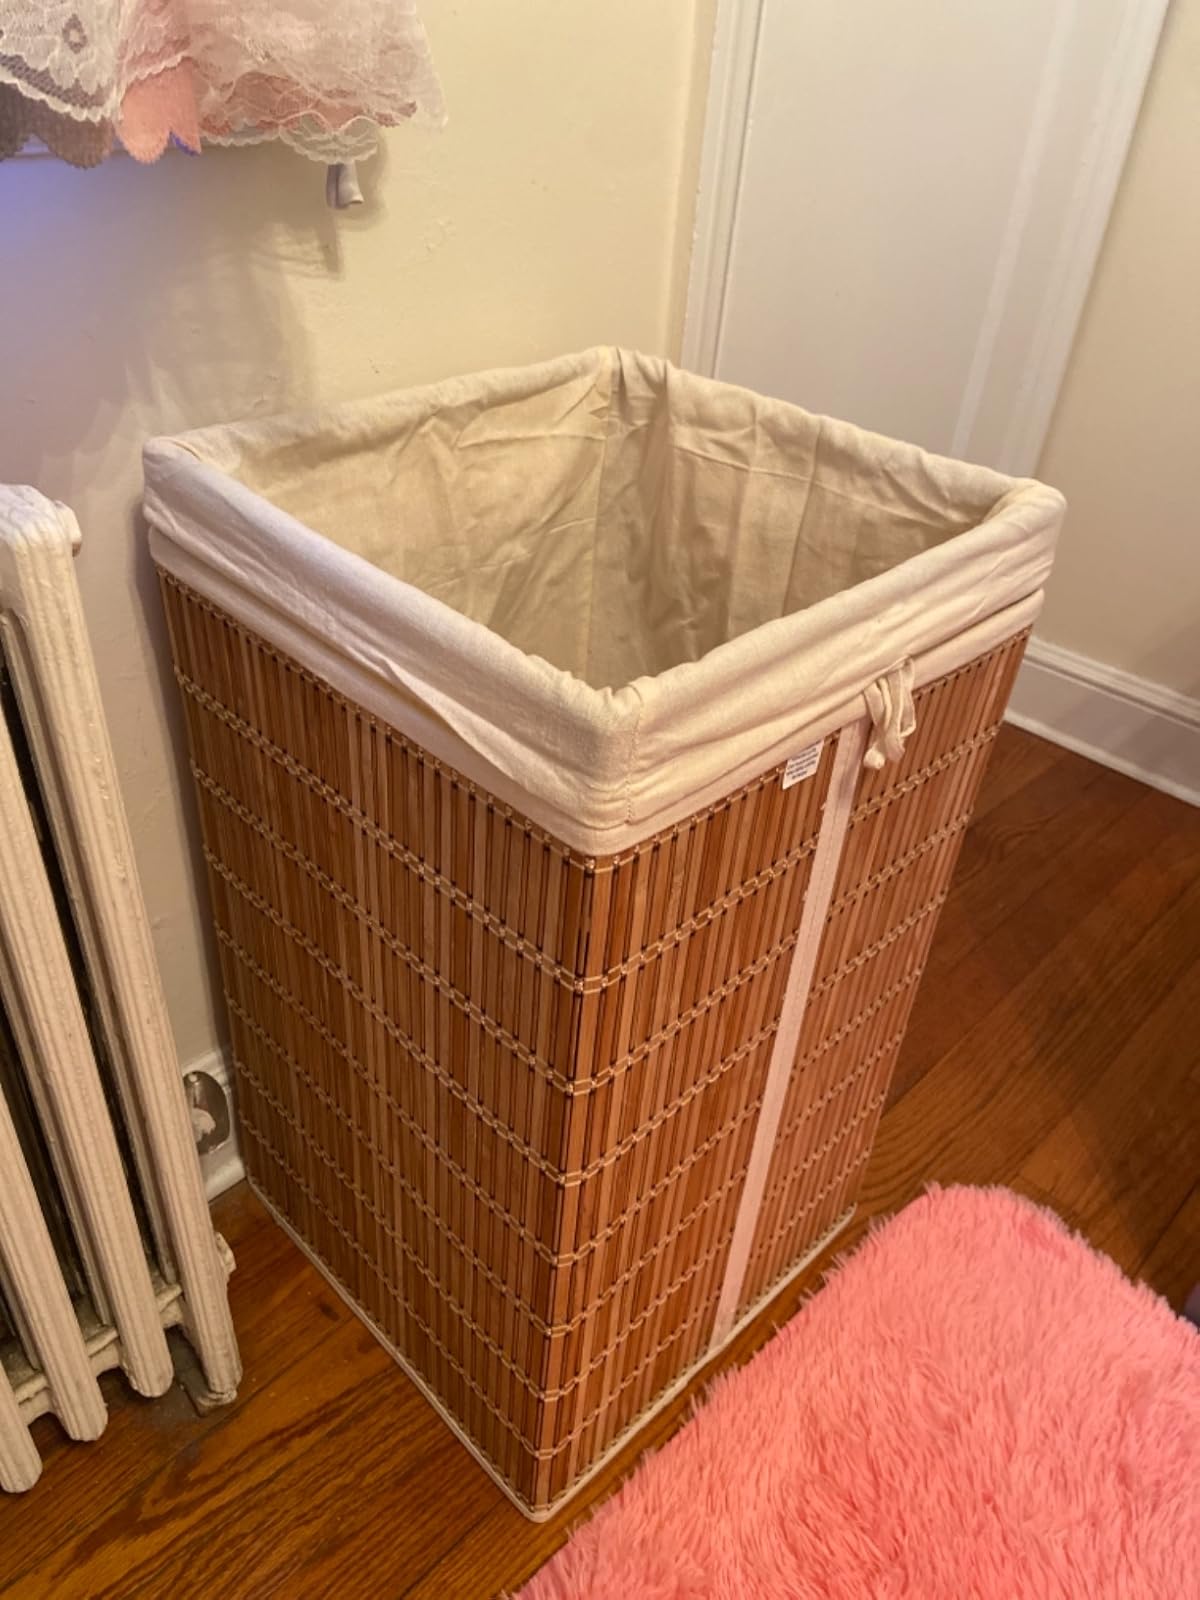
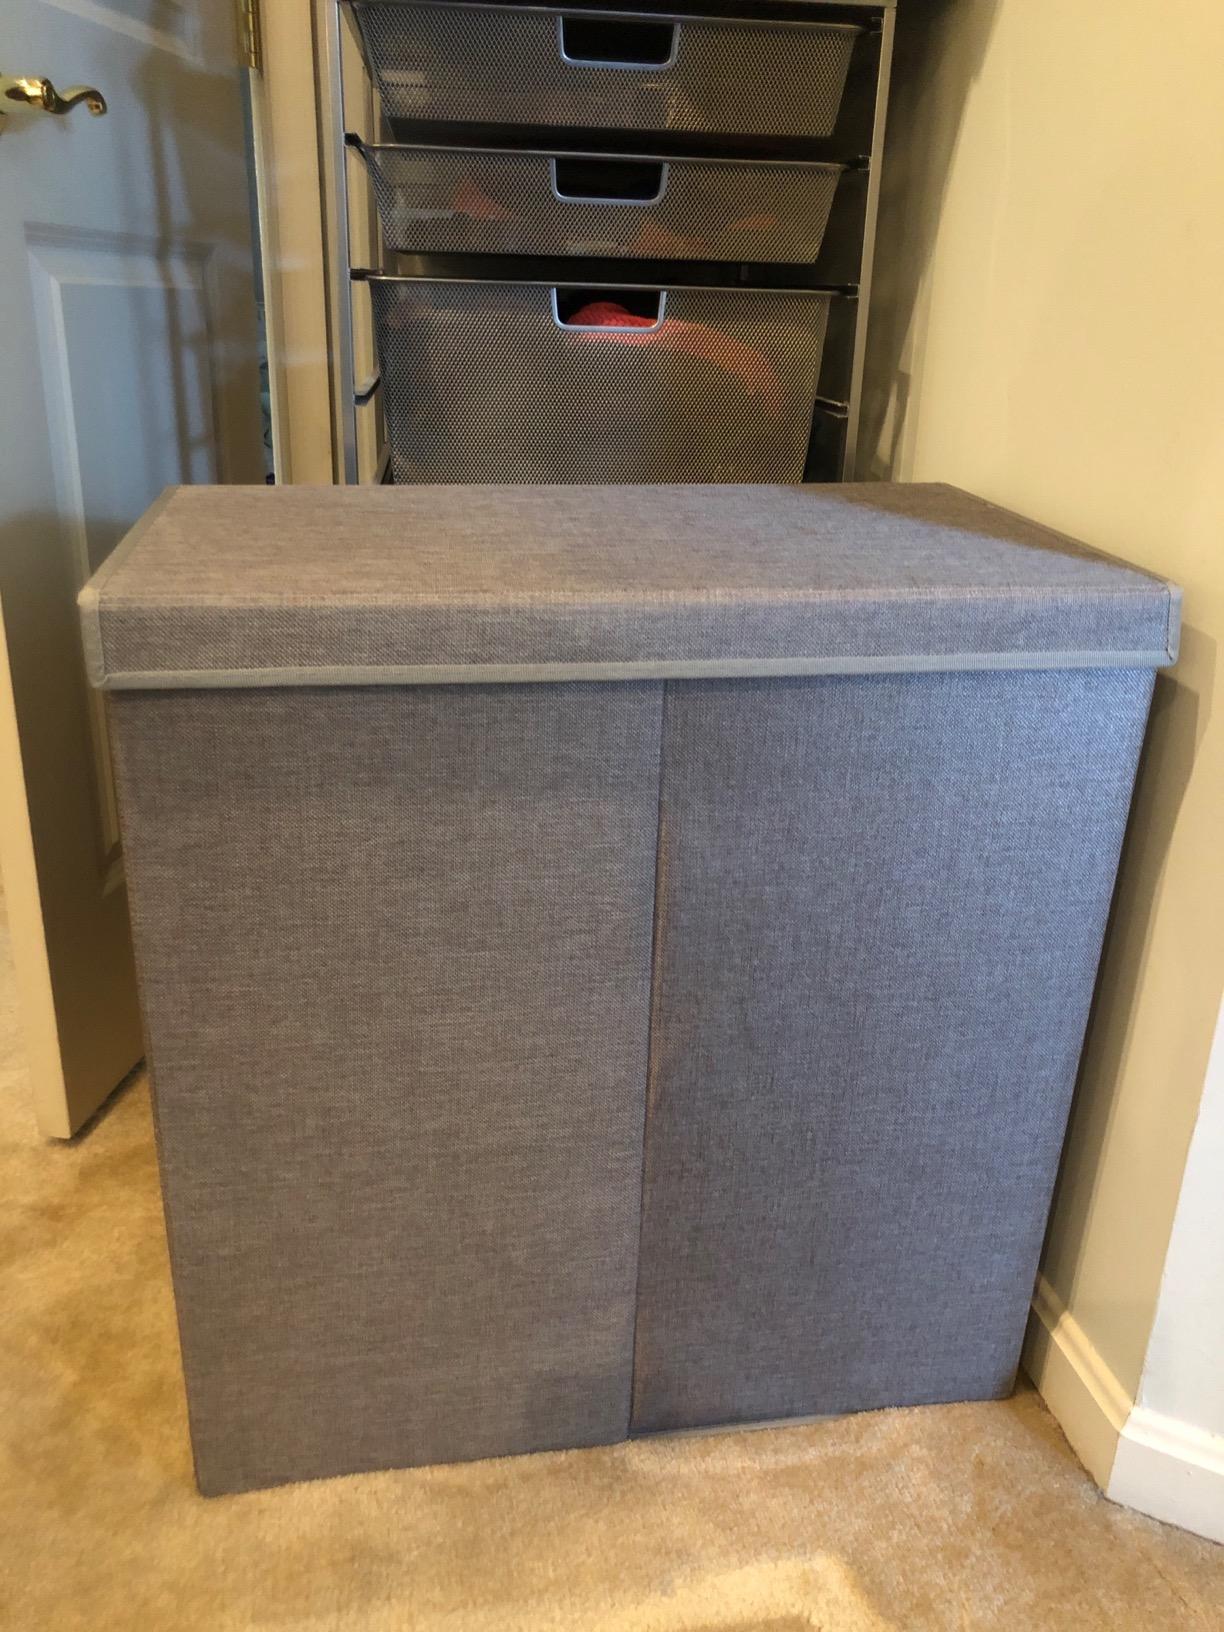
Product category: items_hamper
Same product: no